Petr Mandl

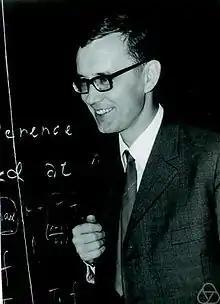
Mandl in 1971

Professor Petr Mandl DSc (5 November 1933 – 24 February 2012) was a Czech mathematician known for his contributions to the fields of stochastic processes and actuarial science. He published several books and more than hundred articles.